Neoclassical architecture in Milan

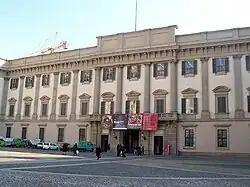
The Royal Palace as redesigned by Piermarini

When the Austrians arrived in Milan, the Royal Palace, the city's seat of power, was antiquated and totally unsuited to accommodate the court of a city destined to become the second largest in the Austrian Empire. On his own initiative, Archduke Ferdinand, Maria Theresa's son, strove to give the court a fitting seat. The new palace would bring prestige to the city while providing a suitable home for the court. The initial plans were for a new palace with a rectangular plan between the canals and the western city gate but it was later decided to restore the old palace. Luigi Vanvitelli, who was invited to coordinate the work, submitted three proposals which were all turned down owing to their high cost. In 1769, Vanvitelli entrusted the project to his young pupil Giuseppe Piermarini who gave the palace its present look.